The Curragh

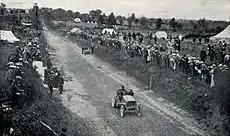
1903 Gordon Bennett Trophy. René de Knyff, driving his Panhard to second place, passes Alexander Winton repairing the Winton Bullet 2 on the first lap.

On 2 July 1903, the Gordon Bennett Cup ran through the Curragh. It was the first international motor race to be held in what was then the United Kingdom of Great Britain and Ireland. The Automobile Club of Great Britain and Ireland wanted the race to be hosted in the United Kingdom (as it existed then), and Ireland was suggested as the venue because racing was illegal on British public roads. Following a lobbying campaign, local laws were adjusted, and Kildare was chosen on the basis of the straightness of its roads. As a compliment to Ireland, the British team chose to race in Shamrock green which later became known as British racing green. The route consisted of several loops of a circuit that passed-through Kilcullen, the Curragh, Kildare, Monasterevin, Stradbally, Castledermot, Carlow, and Athy. The race was won by the Belgian racer Camille Jenatzy, driving a Mercedes.